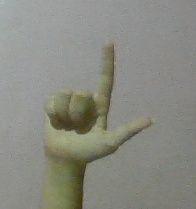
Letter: laam